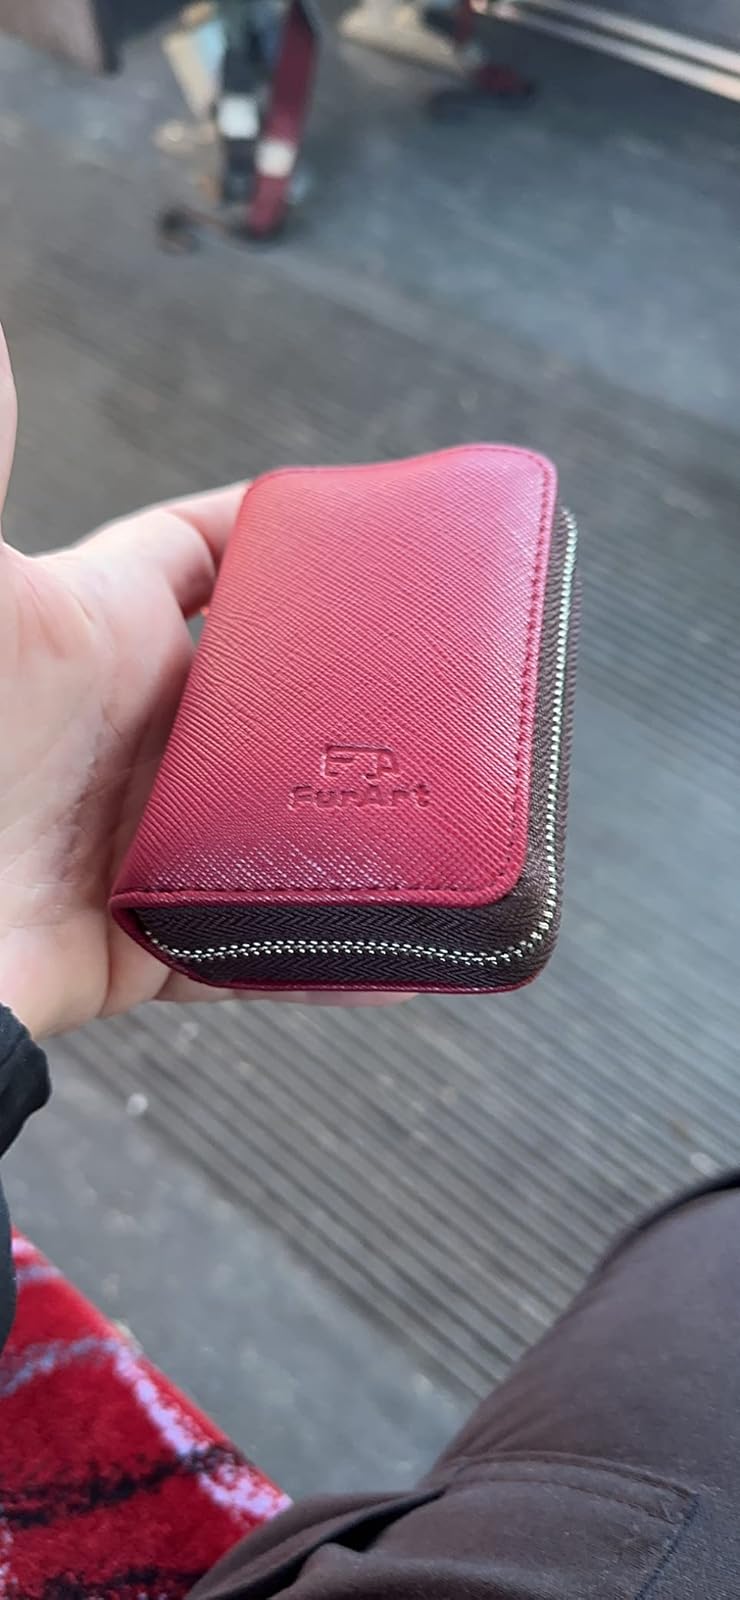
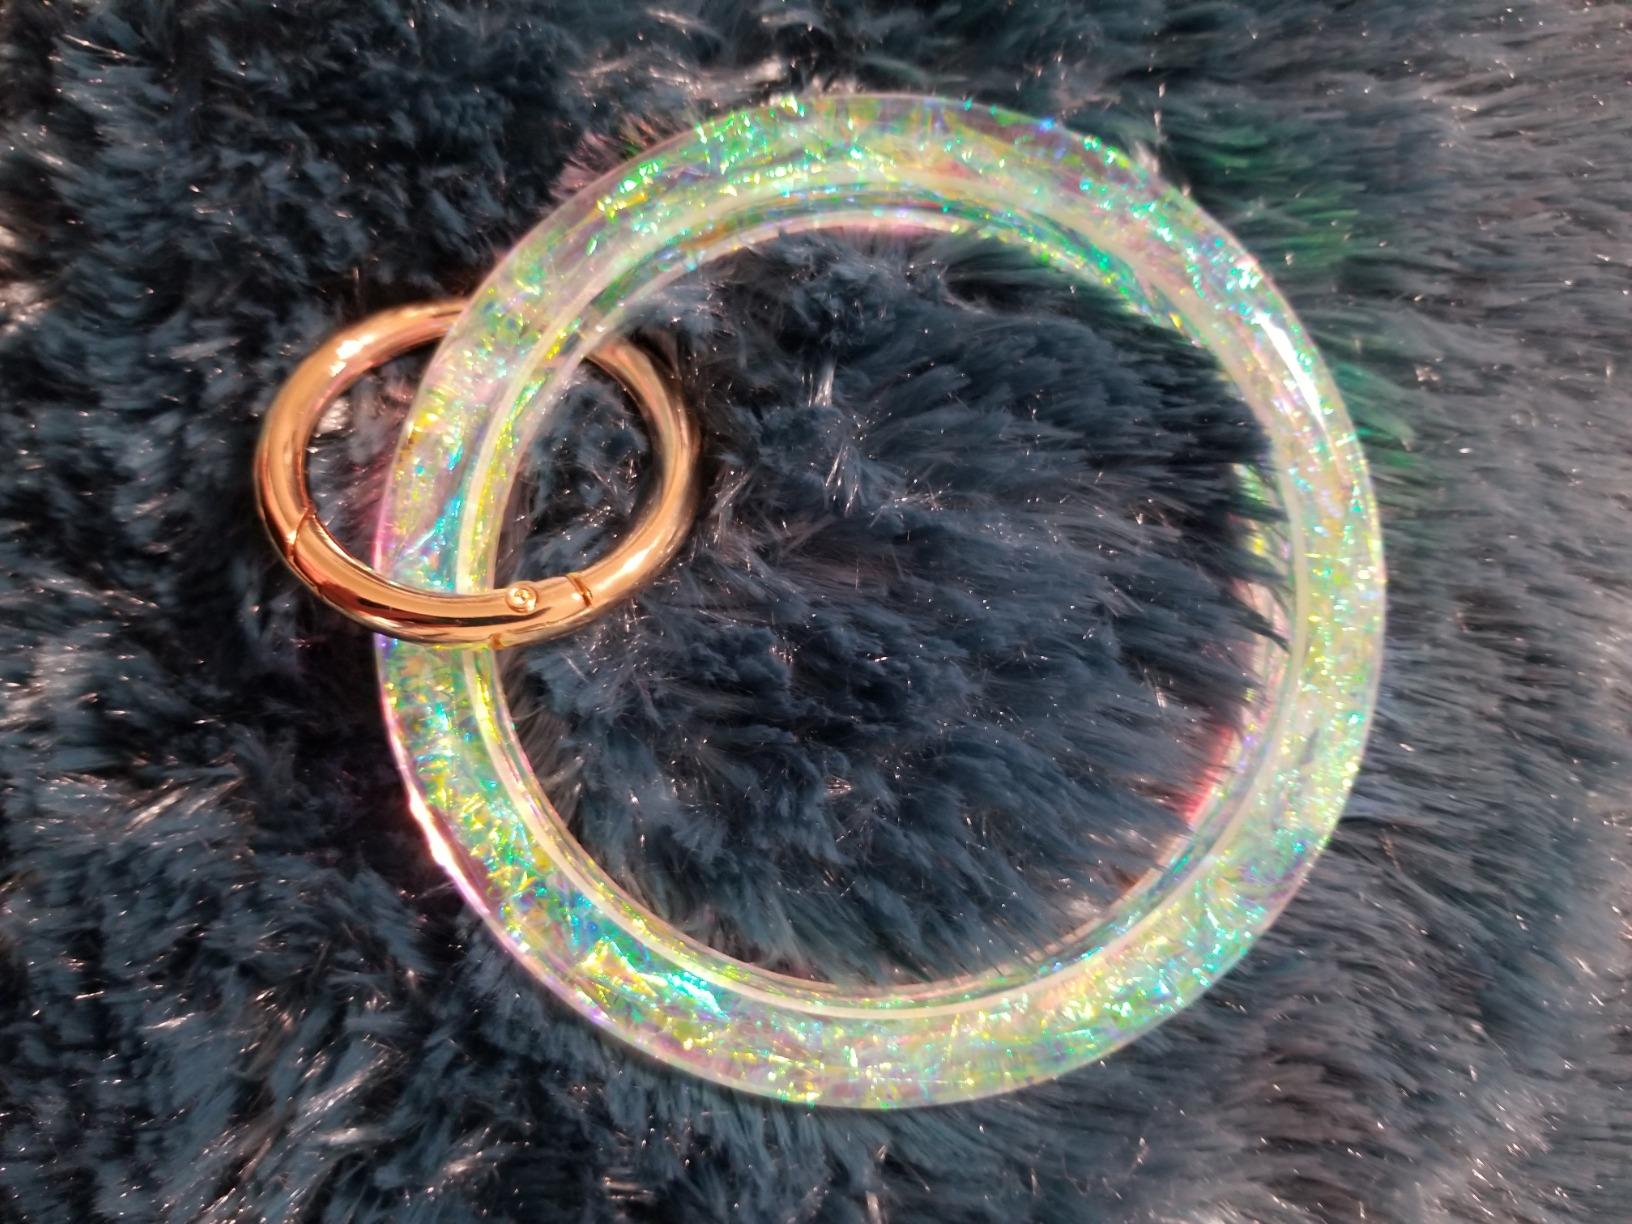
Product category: accessories_keychain
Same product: no